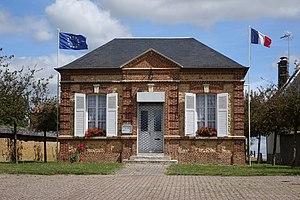
Mairie de Parville, Eure, France
Parville est une commune française située dans le département de l'Eure, en région Normandie.